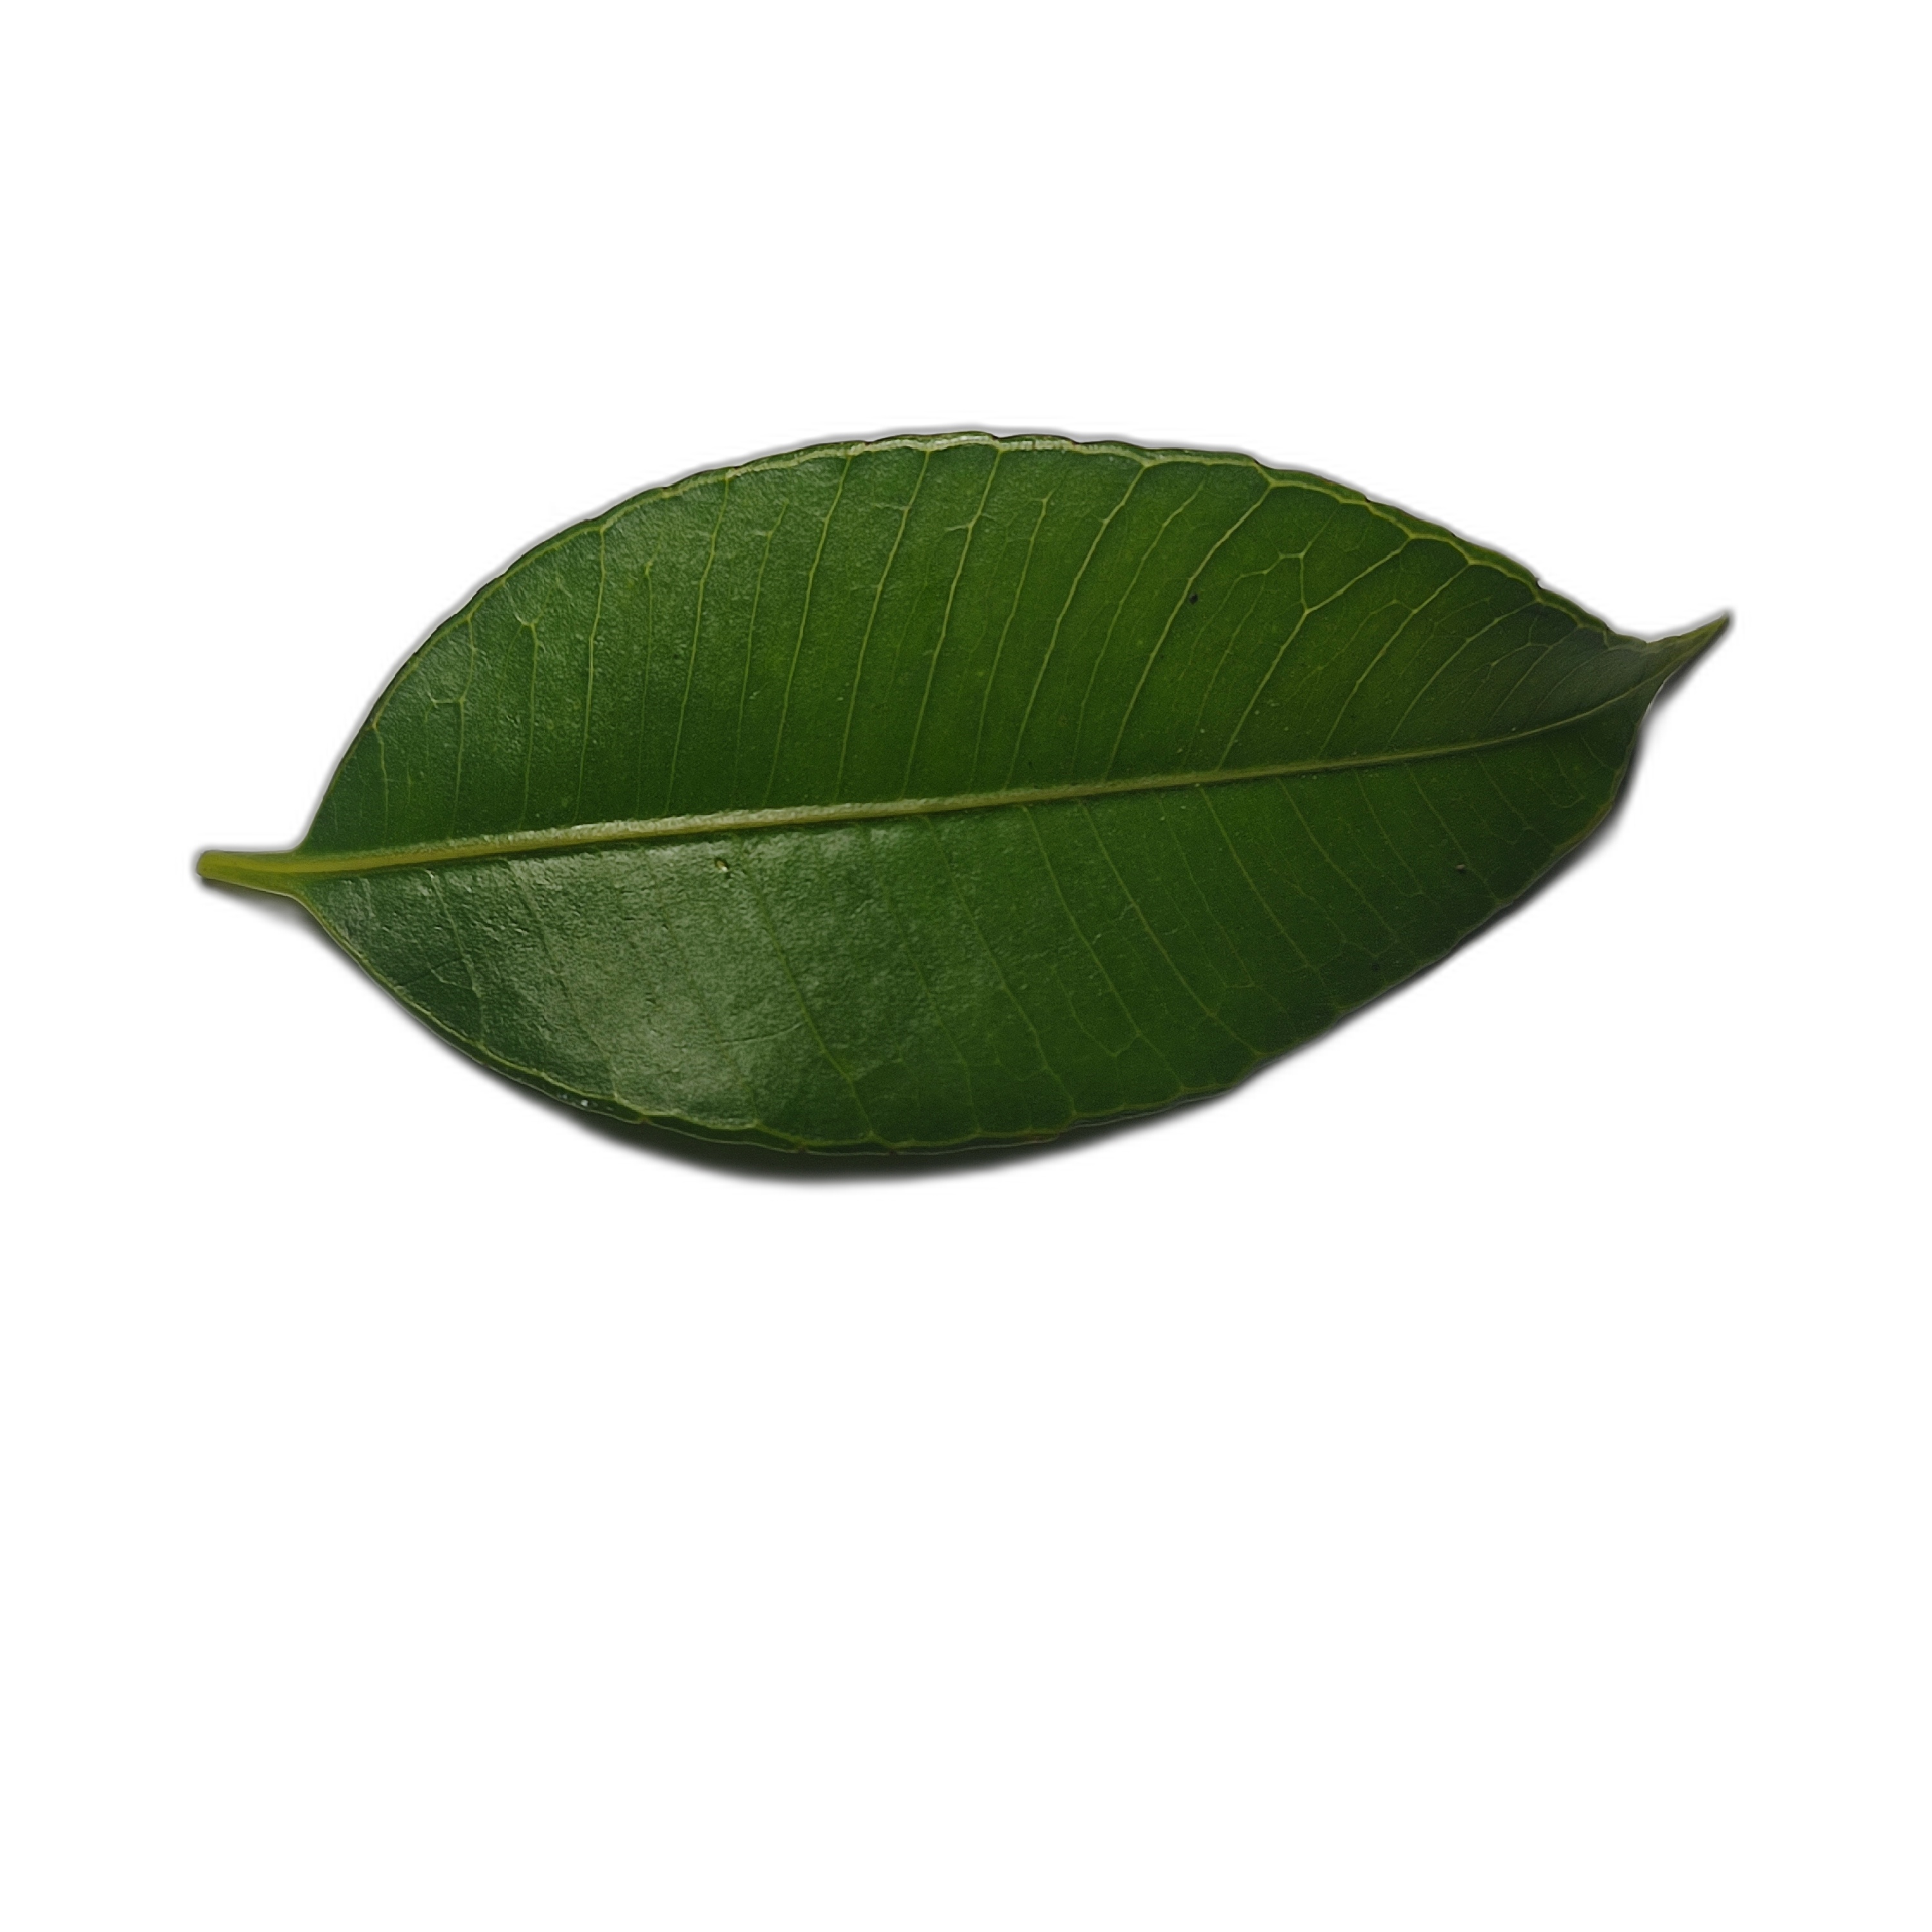
Label: healthy